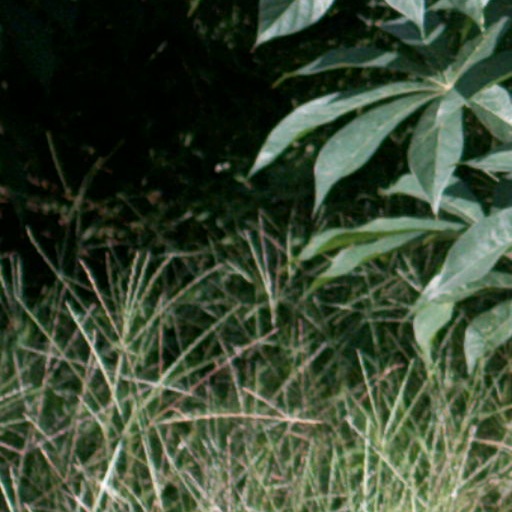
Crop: cassava